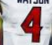
Number: 4